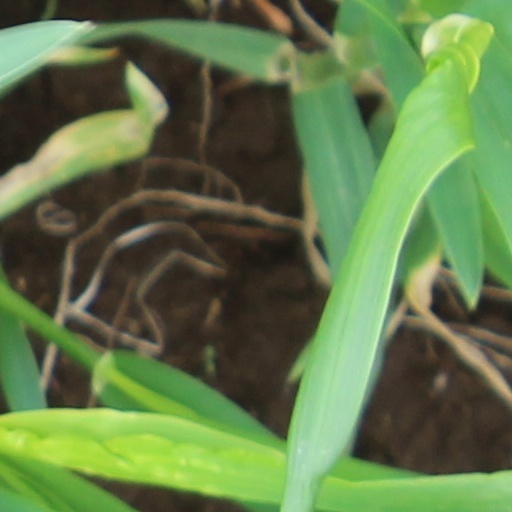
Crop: wheat